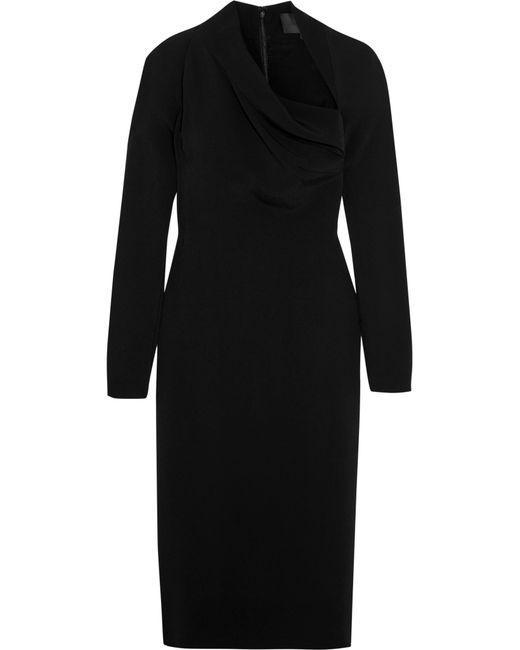
Langes schwarzes Kleid, lange Ärmel, asymmetrischer dekorativer Ausschnitt, Wildlederstoff, ideal für Büroarbeitspartys, Rückenverschluss